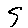
Label: 5